Satoshi Nakamoto

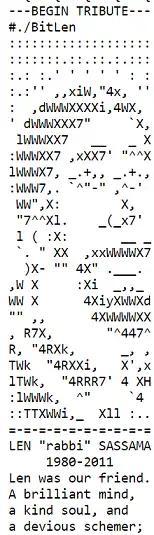
Len Sassaman memorial on Bitcoin blockchain

In a 2011 article in "The New Yorker", Joshua Davis claimed to have narrowed down Nakamoto's identity to a few people, including the Finnish economic sociologist Vili Lehdonvirta and Irish student Michael Clear, who, in 2008, was an undergraduate student in cryptography at Trinity College Dublin. Each of them strongly denied being Nakamoto.